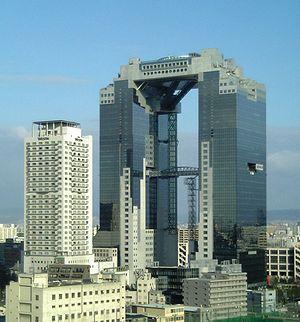
Sekisui House est une entreprise japonaise, premier constructeur japonais spécialisé dans les appartements préfabriqués et les villas familiales. L'entreprise fait partie de l'indice TOPIX 100.
Hiroshi Hara né le 9 septembre 1936 est un architecte et théoricien japonais. Ses nombreuses réalisations telles que la gare de Kyoto, le Umeda Sky Building à Ōsaka, le Yamato International building à Tokyo, le Sapporo Dome à Hokkaidō et d'autres importantes structures au Japon lui ont valu de nombreuses récompenses. Avec un doctorat en ingénierie, il a été professeur à l'université de Tokyo jusqu'en 1997 et reste professeur émérite depuis lors.
Umeda est un quartier situé dans l'arrondissement de Kita-ku, dans la ville d'Ōsaka au Japon.
Construction de la Landmark Tower à Yokohama.